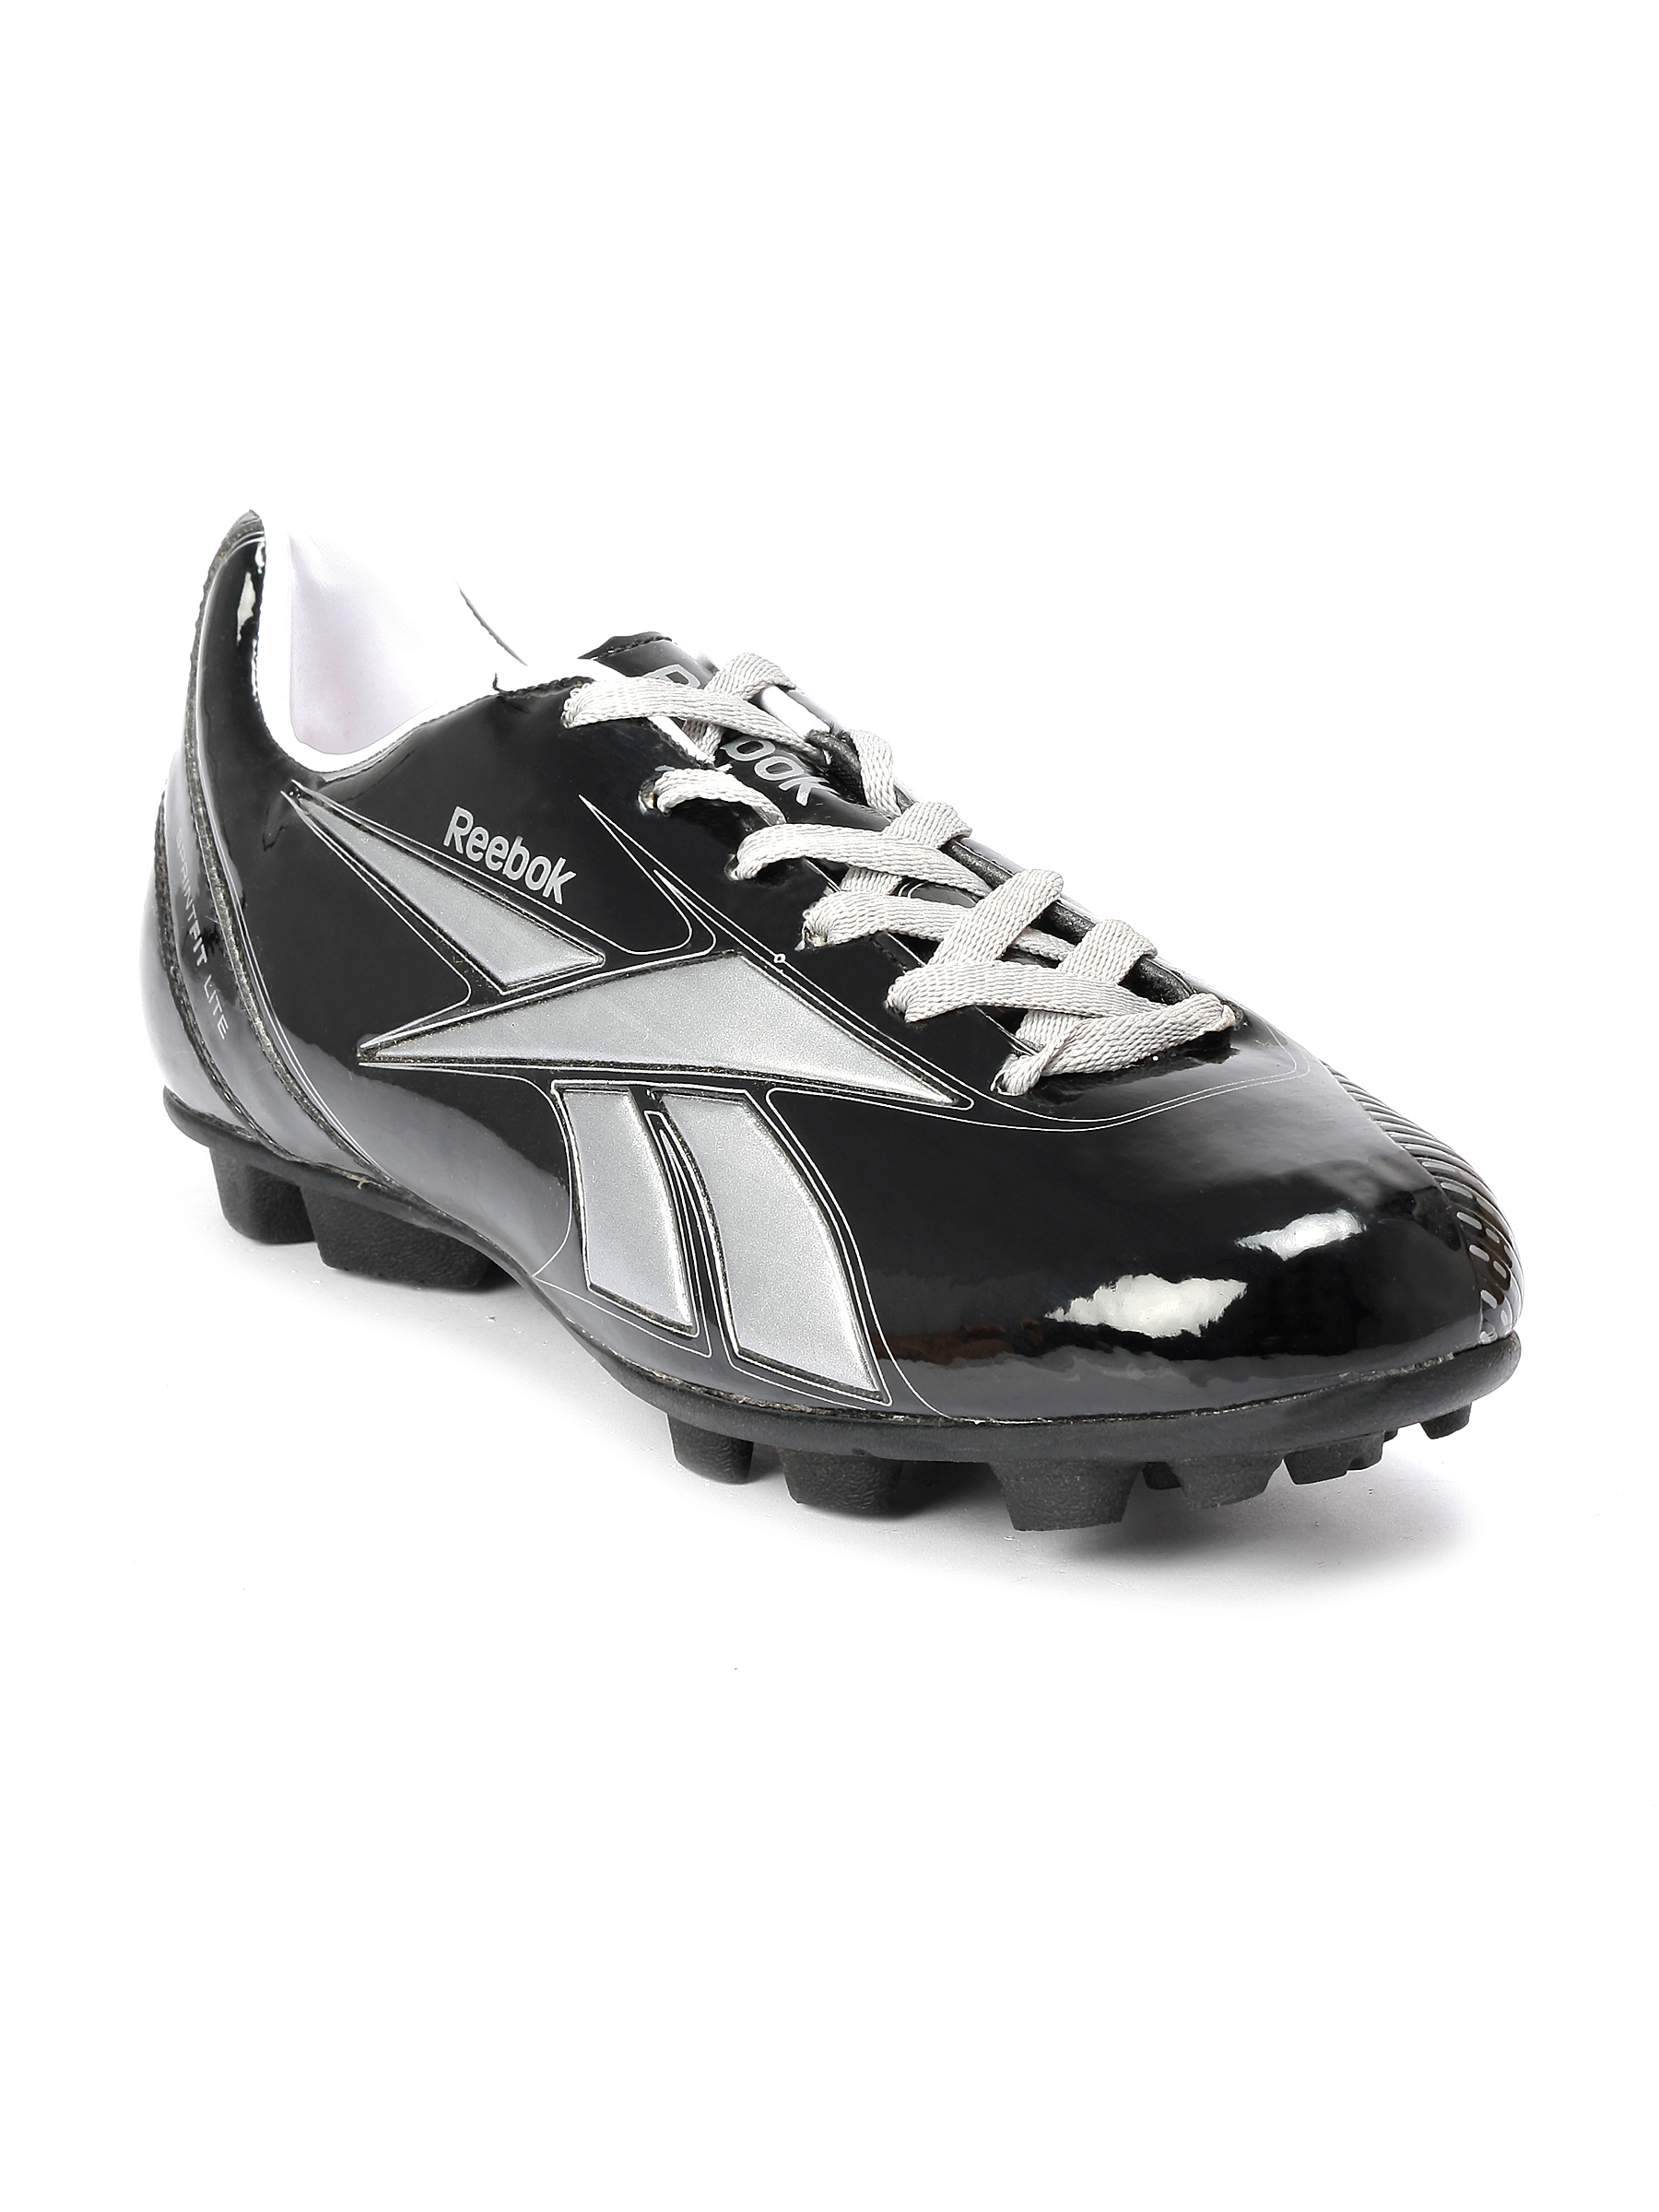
Reebok Men Sprintfit Lite Black Sports Shoe
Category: Footwear / Shoes / Sports Shoes
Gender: Men
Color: Black
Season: Fall 2011
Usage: Sports